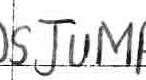
Label: jump